Semitone

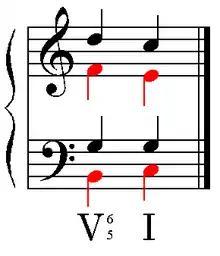
The melodic minor second is an integral part of most cadences of the Common practice period.File:Cadence minor second V65-I.mid

The "minor second" occurs in the major scale, between the third and fourth degree, ("mi" (E) and "fa" (F) in C major), and between the seventh and eighth degree ("ti" (B) and "do" (C) in C major). It is also called the "diatonic semitone" because it occurs between steps in the diatonic scale. The minor second is abbreviated m2 (or −2). Its inversion is the "major seventh" ("M7" or "Ma7").